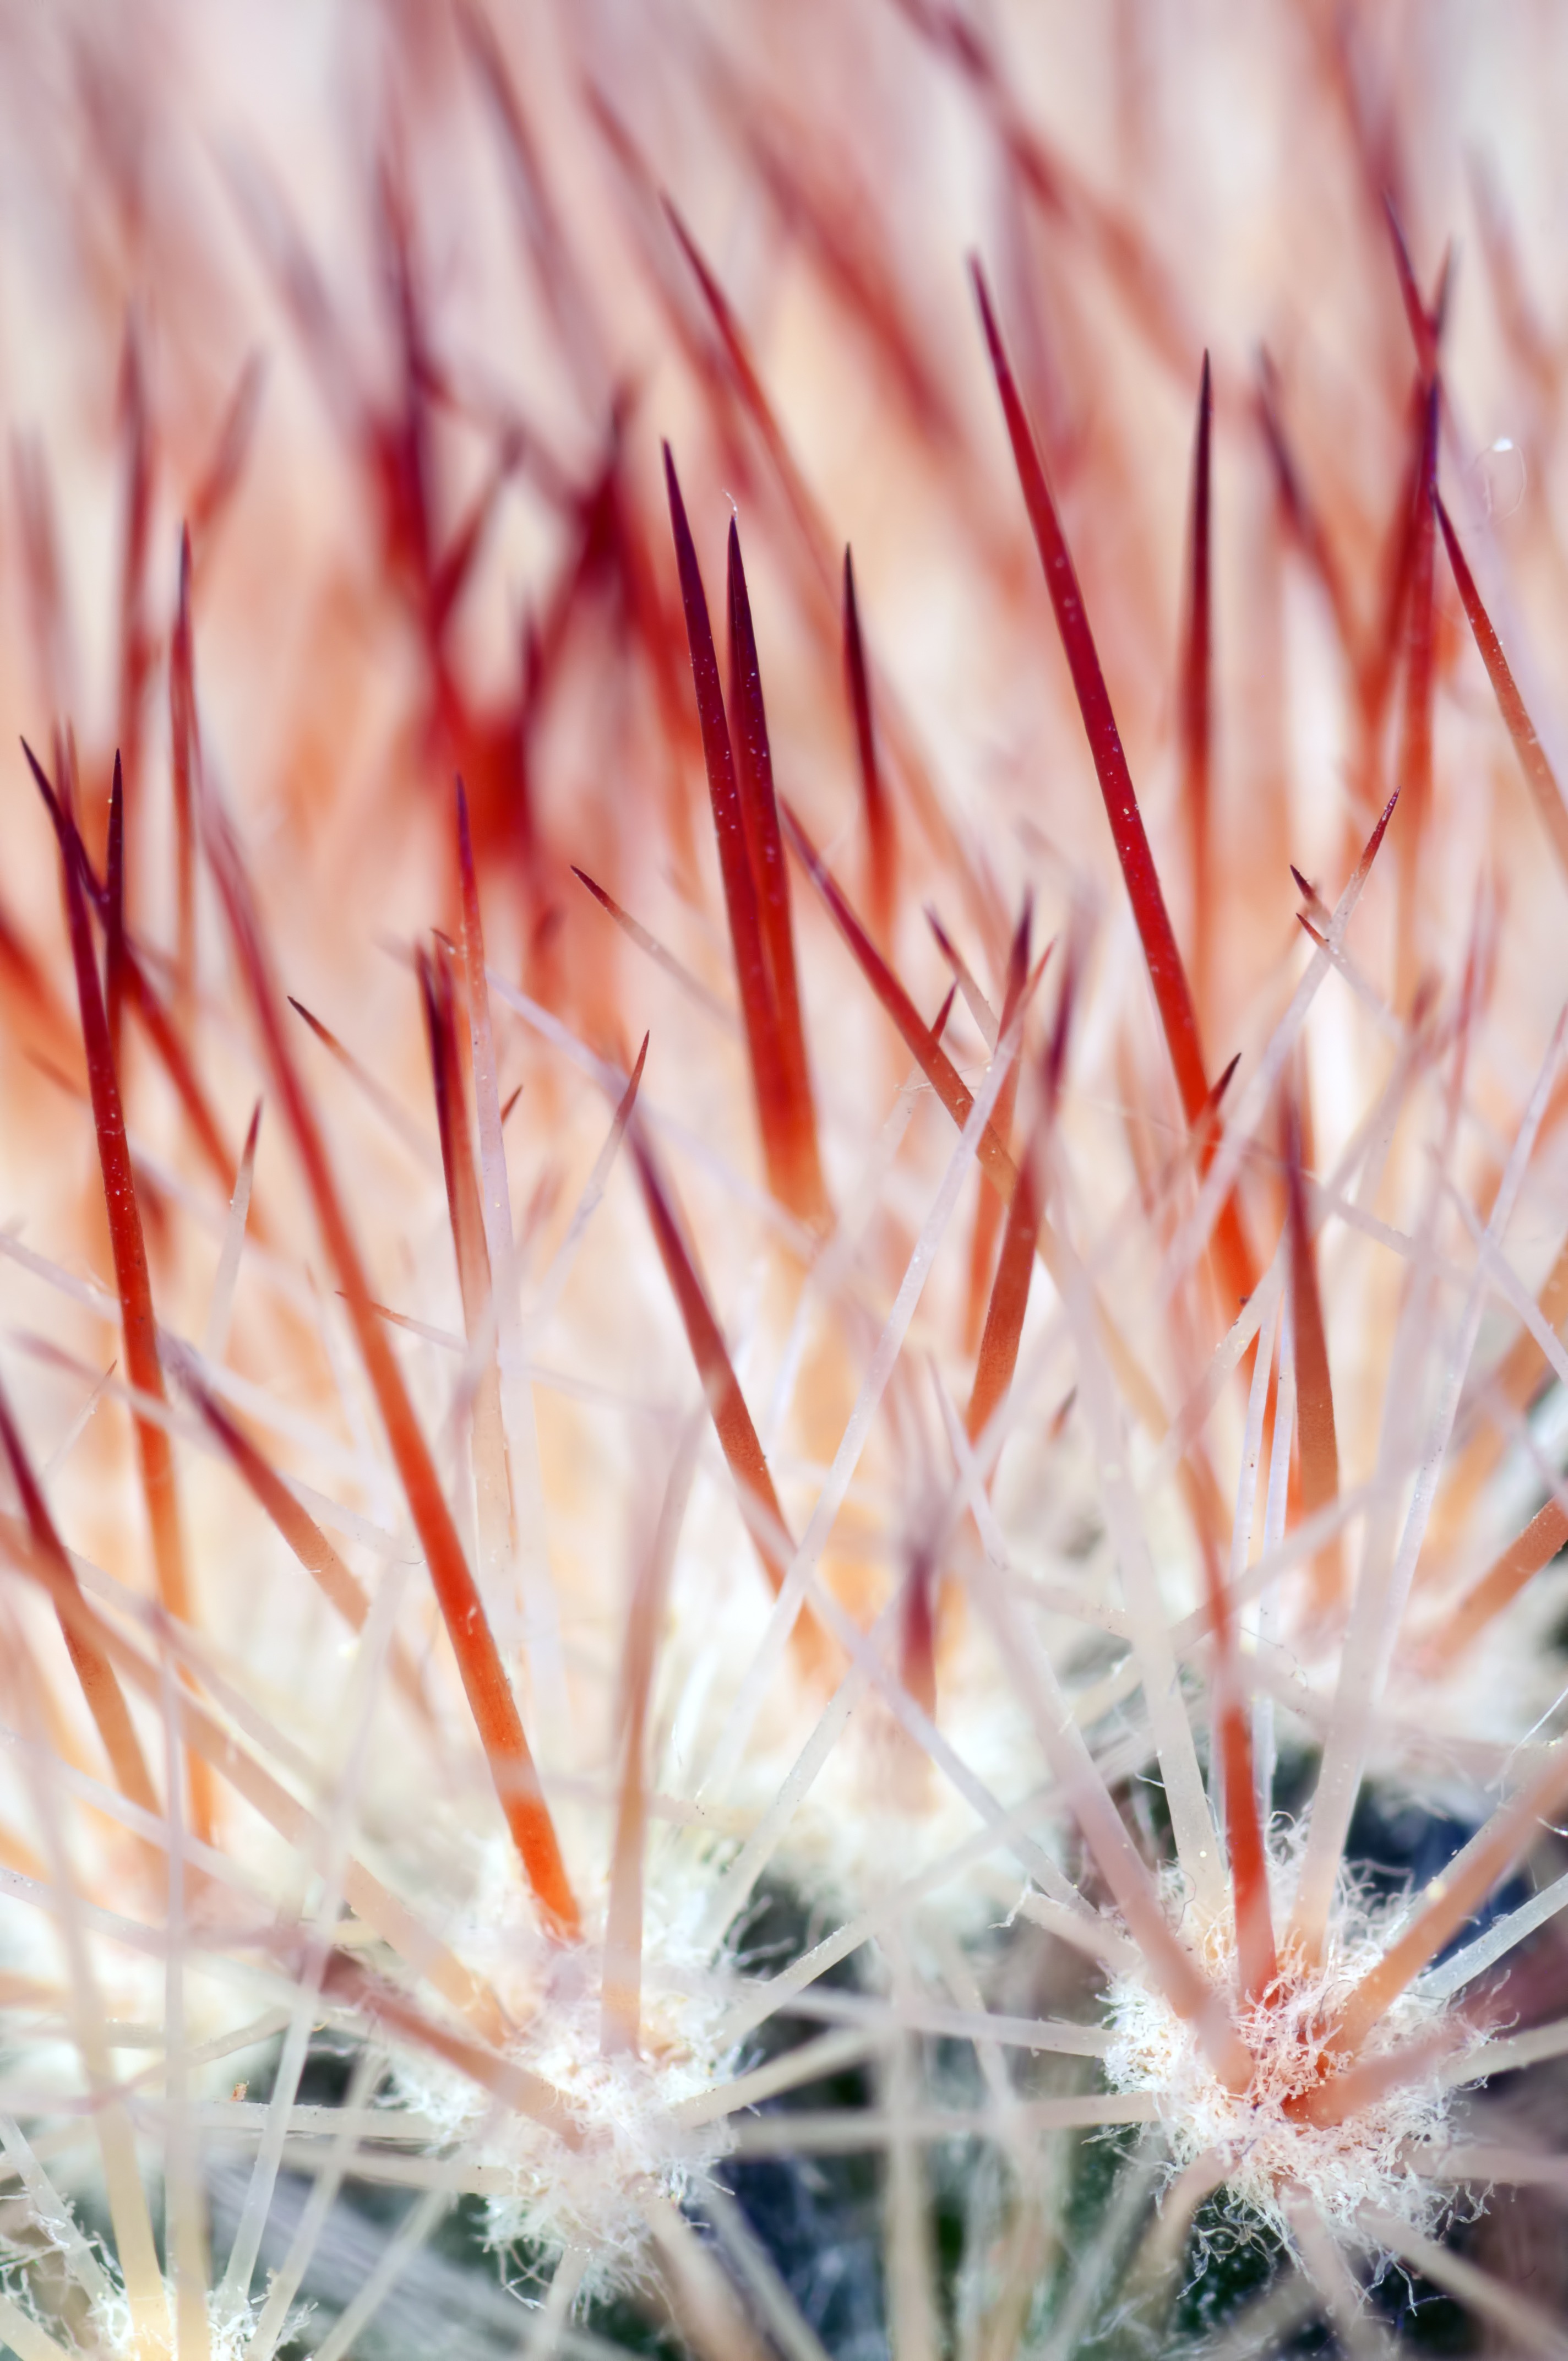
nature, grass, branch, blossom, blur, plant, photography, leaf, flower, petal, frost, spring, red, macro, pink, flora, season, twig, close up, focus, macro photography, flowering plant, plant stem, land plant, thorns spines and prickles